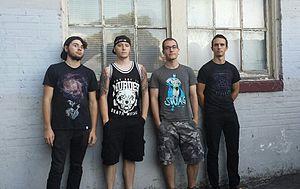
Rings of Saturn est un groupe de deathcore américain, originaire de région de la baie de San Francisco, en Californie. Le groupe est formé en 2009 et était à l'origine seulement un projet de studio, mais cependant, après avoir acquis une grande popularité et avoir signé avec Unique Leader Records, le groupe forme une gamme complète et est devenu un groupe de tournée à temps plein. La musique des Rings of Saturn a un style très technique, fortement influencé par les thèmes de la vie extraterrestre et de l'espace extra-atmosphérique. Ils comptent au total cinq albums studio.